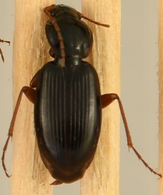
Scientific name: Synuchus impunctatus
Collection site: Harvard Forest Site (HARV), plot HARV_010